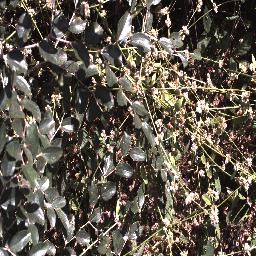
Label: chinee_apple